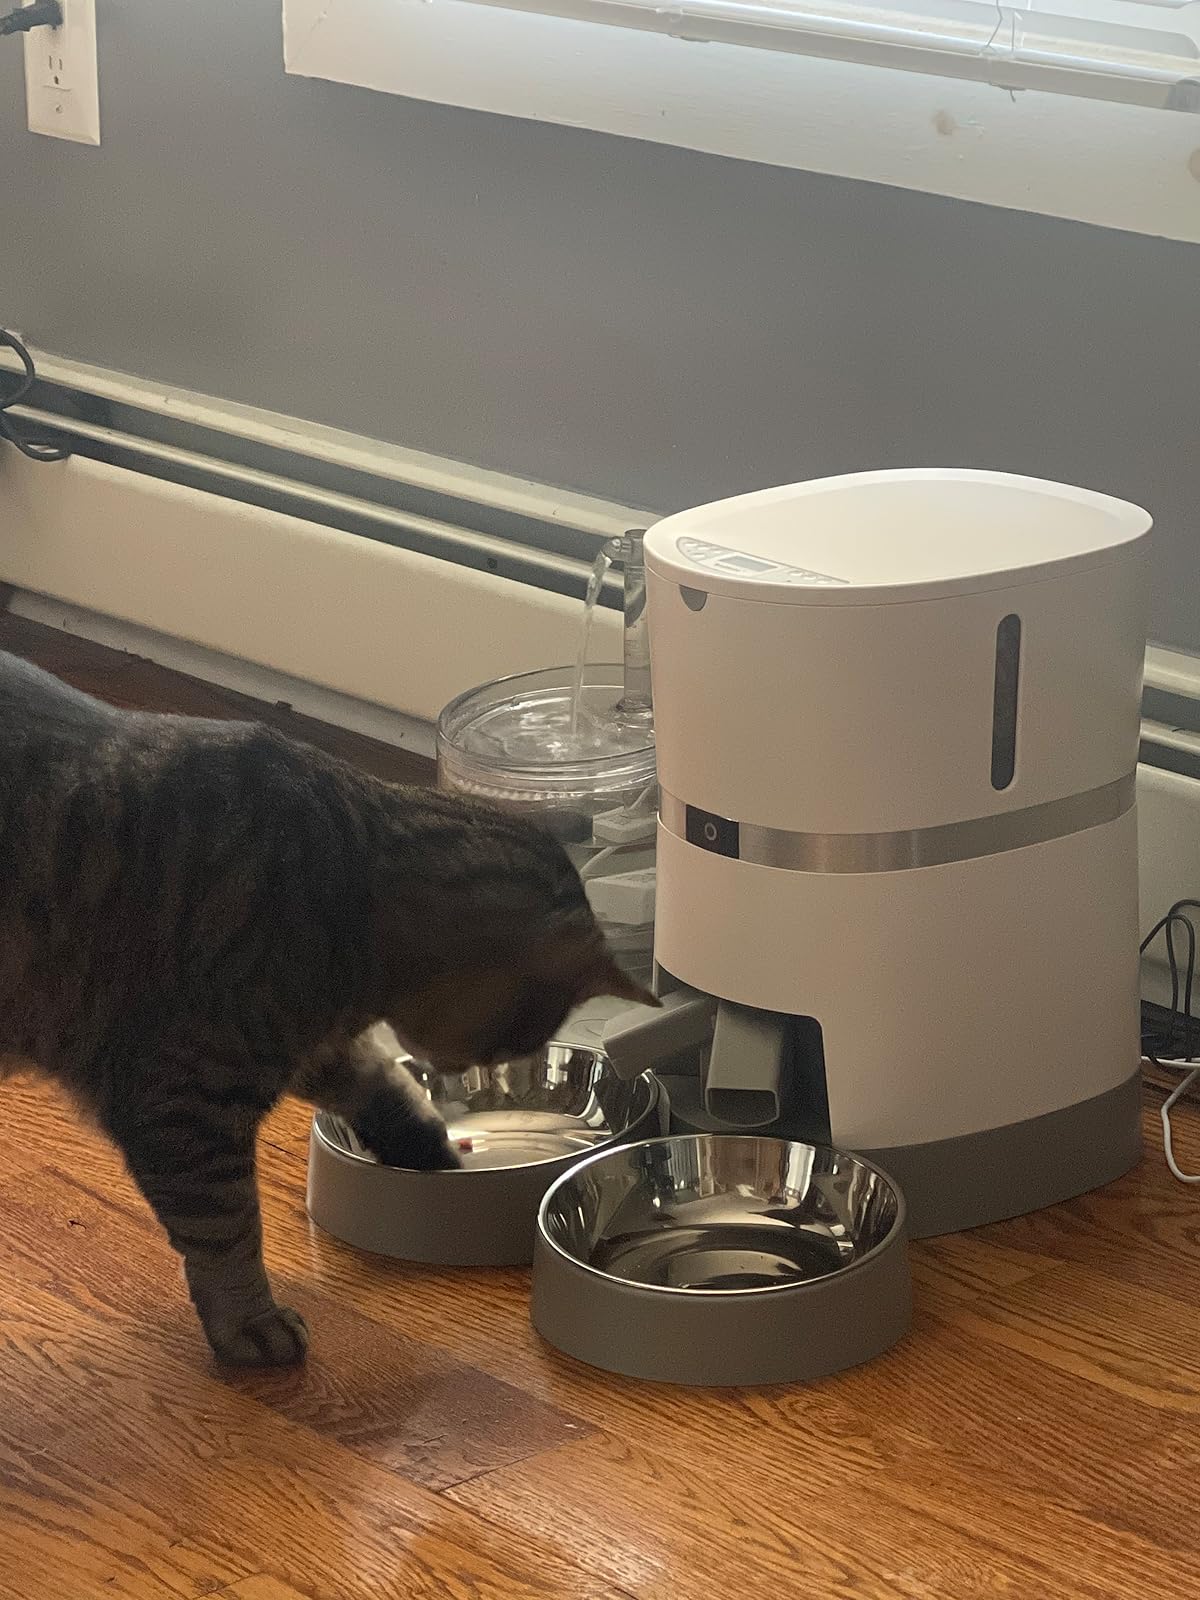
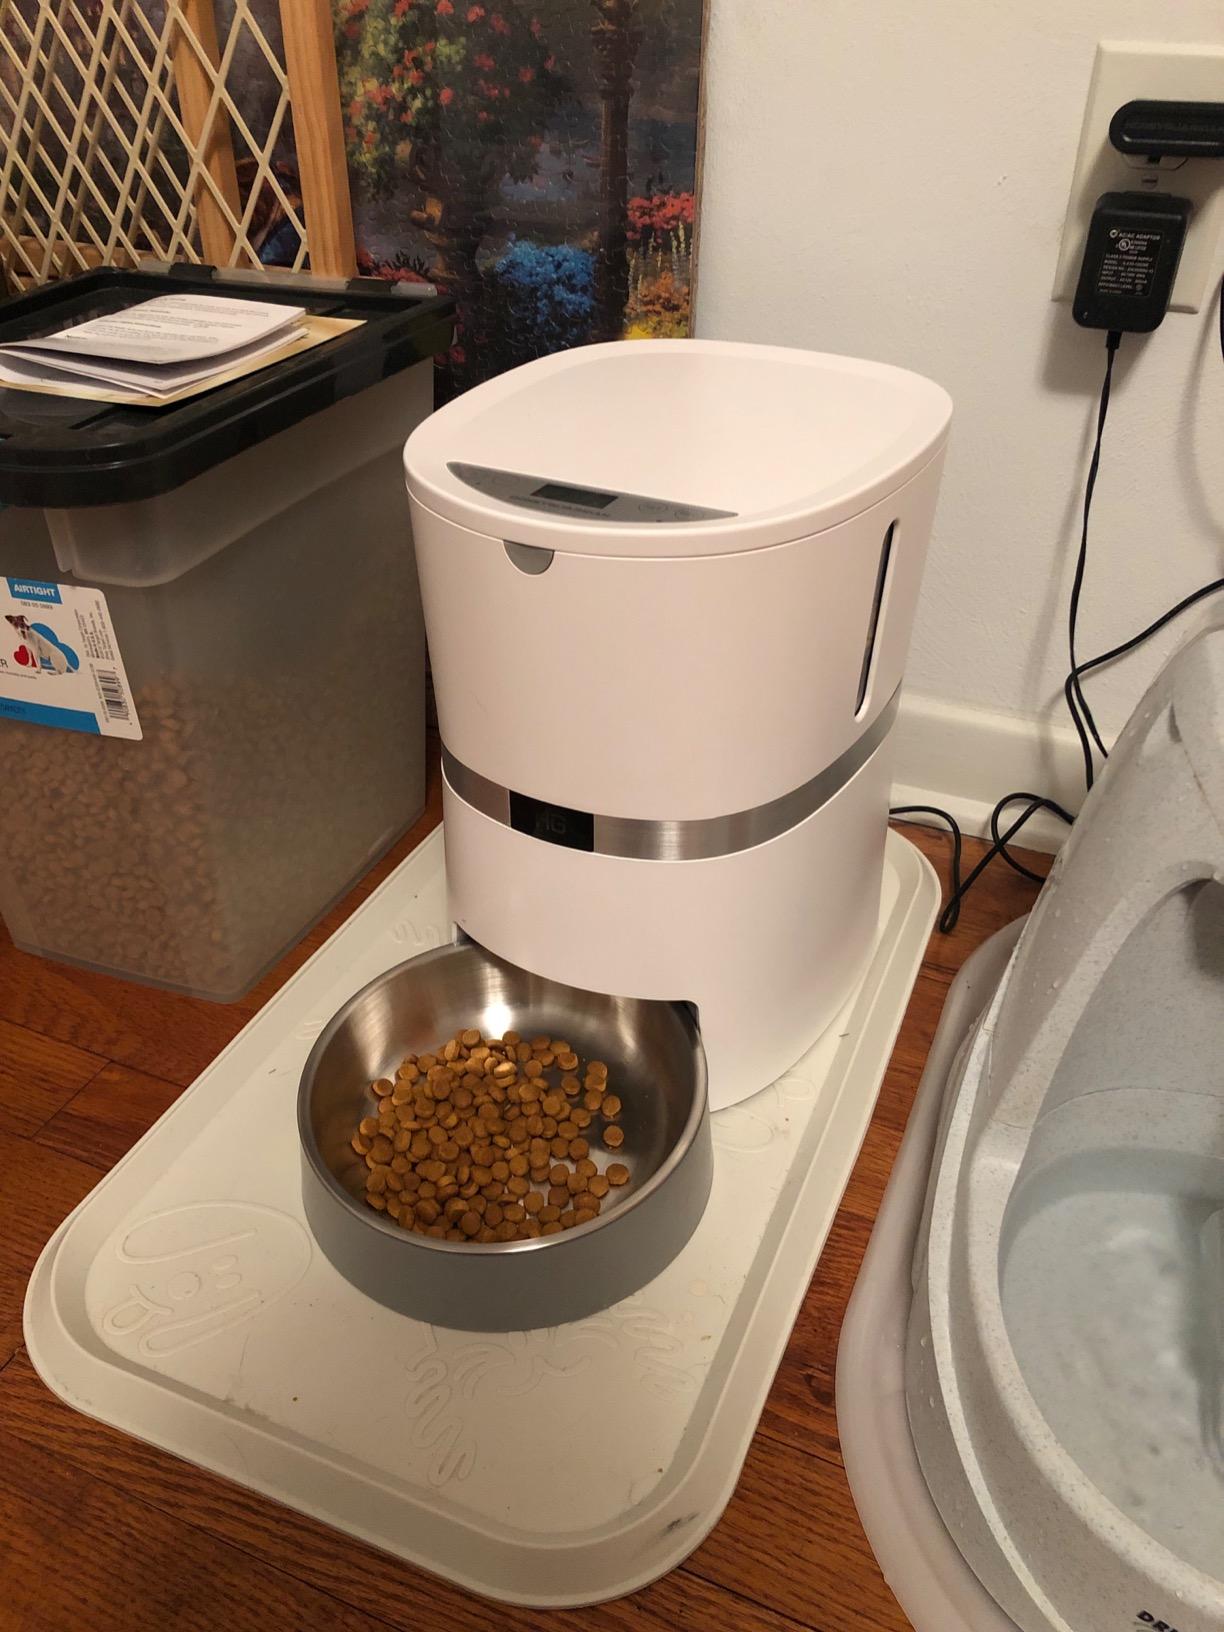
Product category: items_feeder
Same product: no